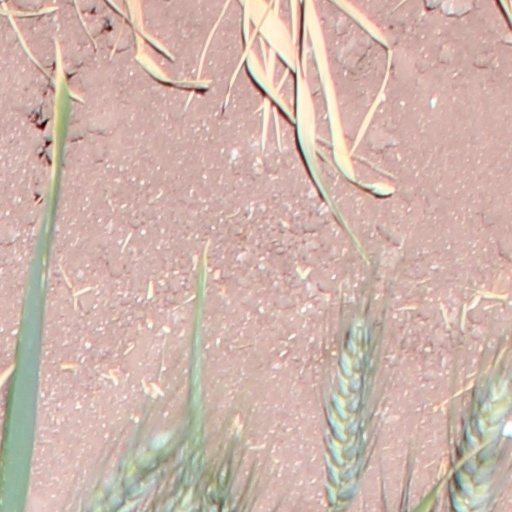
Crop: wheat